Where the Hell's That Gold?

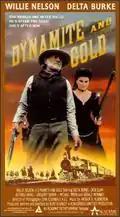
VHS cover under the different title

Where the Hell's That Gold? (stylized as Where the Hell's That Gold?!!?) is a 1988 American Western television film written, directed and produced by Burt Kennedy and starring Willie Nelson, Jack Elam and Delta Burke. It was broadcast on the "CBS Sunday Movie" on November 13, 1988.